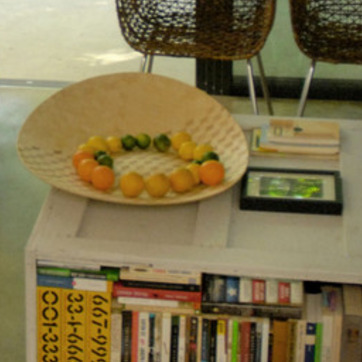
Material: food